Île d'Arun

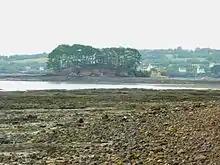

The Île d'Arun is an islet in the confluence of the rivers Aulne and Le Faou, at the base of the roadstead of Brest. It is located in the territory of the commune of Rosnoën in Finistère, France, and its highest point above sea level is 11m. Accessible by a land route, it was the stopping-off point for gunpowder headed from the powder-mills at Pont-de-Buis to the naval port at Brest. It thus has the remains of a powder-magazine.